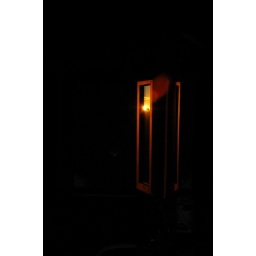
Shot of the bathroom window during a sunset in Tuscany, Italy.